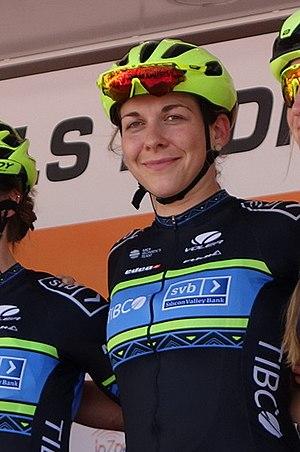
Alison Jackson est une coureuse cycliste canadienne. Elle court pour la formation Team Sunweb.